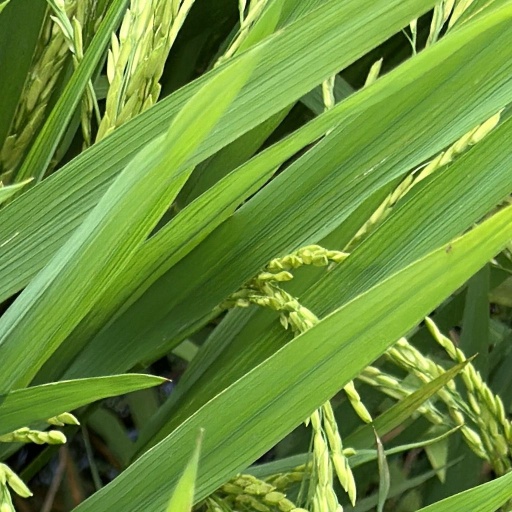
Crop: rice